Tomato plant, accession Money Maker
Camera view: tilt-top (135 deg); turntable rotation: 30 degrees
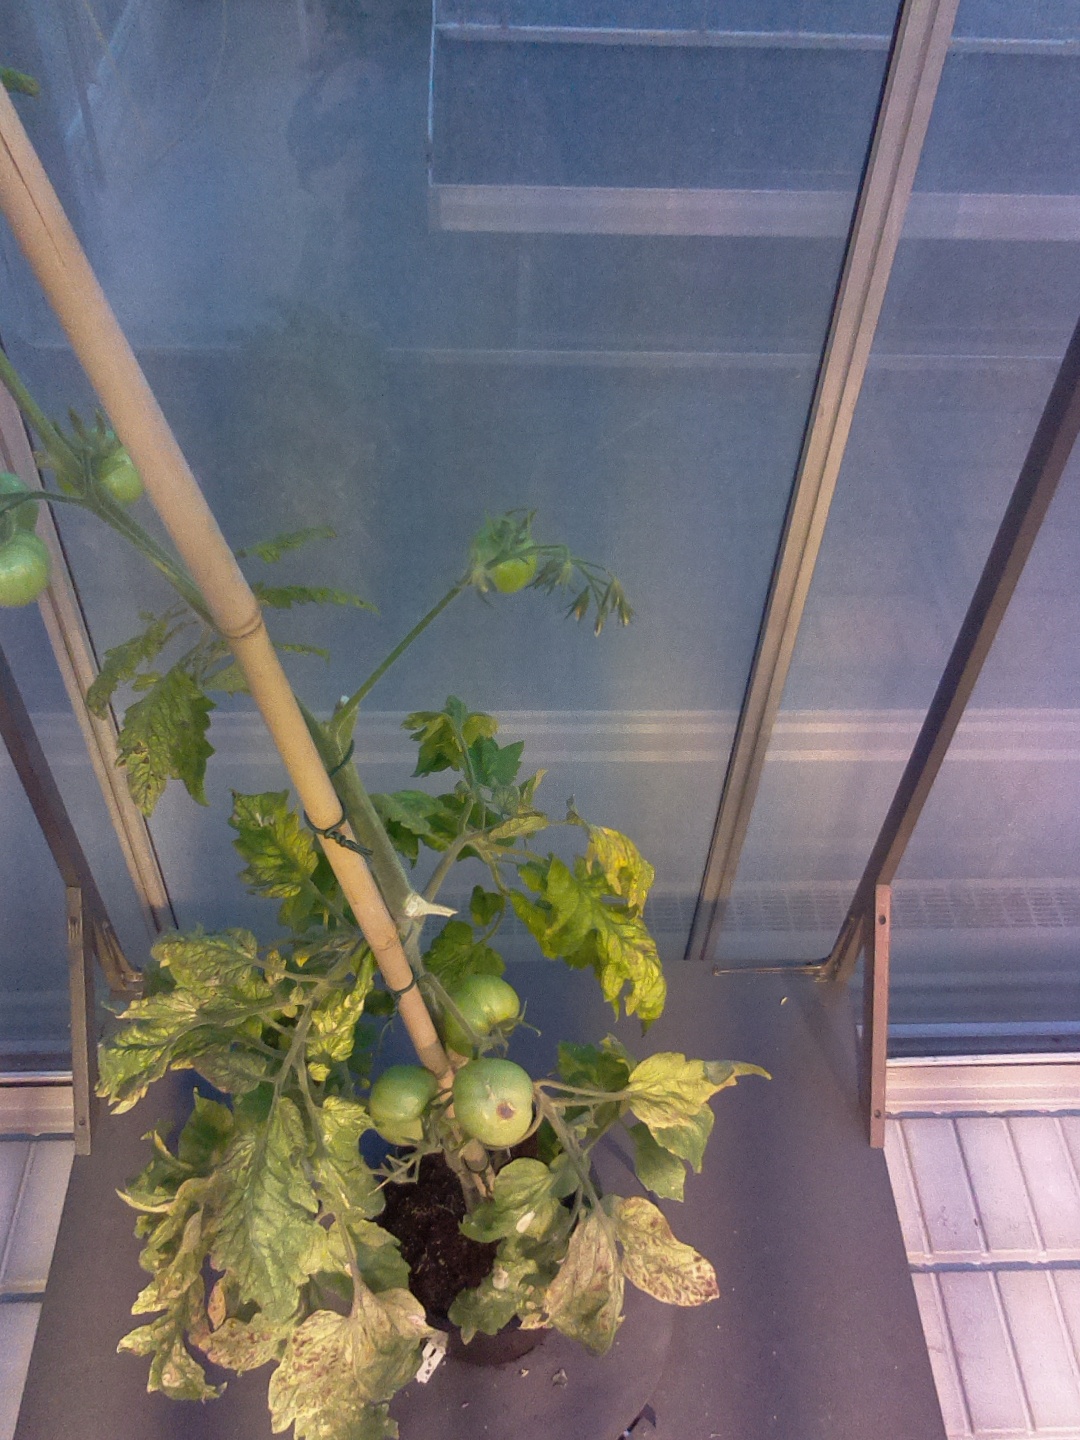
BBCH growth stage 78: 80% -90% of final fruit size